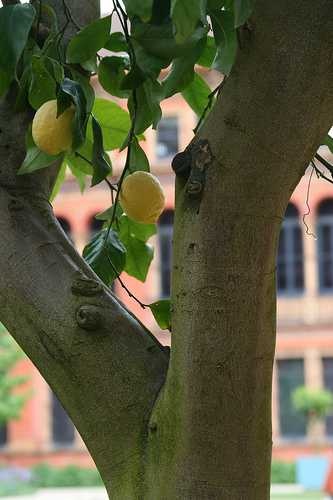
Label: Lemon